Rajwada

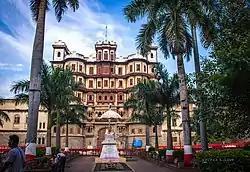
Main entrance of Rajwada

Rajwada, also known as the Holkar Palace or Old Palace, is a historical palace in Indore that was constructed by the Holkars of the Maratha empire around 2 centuries ago. An example of the architecture of the time, the palace is a 7 story structure that is placed near the Holkar Chhatris. The structure has gained the attention of tourists due to its size and age.